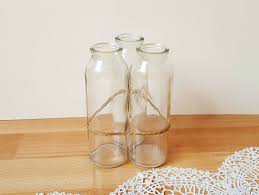
Label: glass